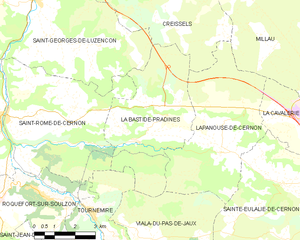
Carte de la commune française de code INSEE 12022 - La Bastide-Pradines